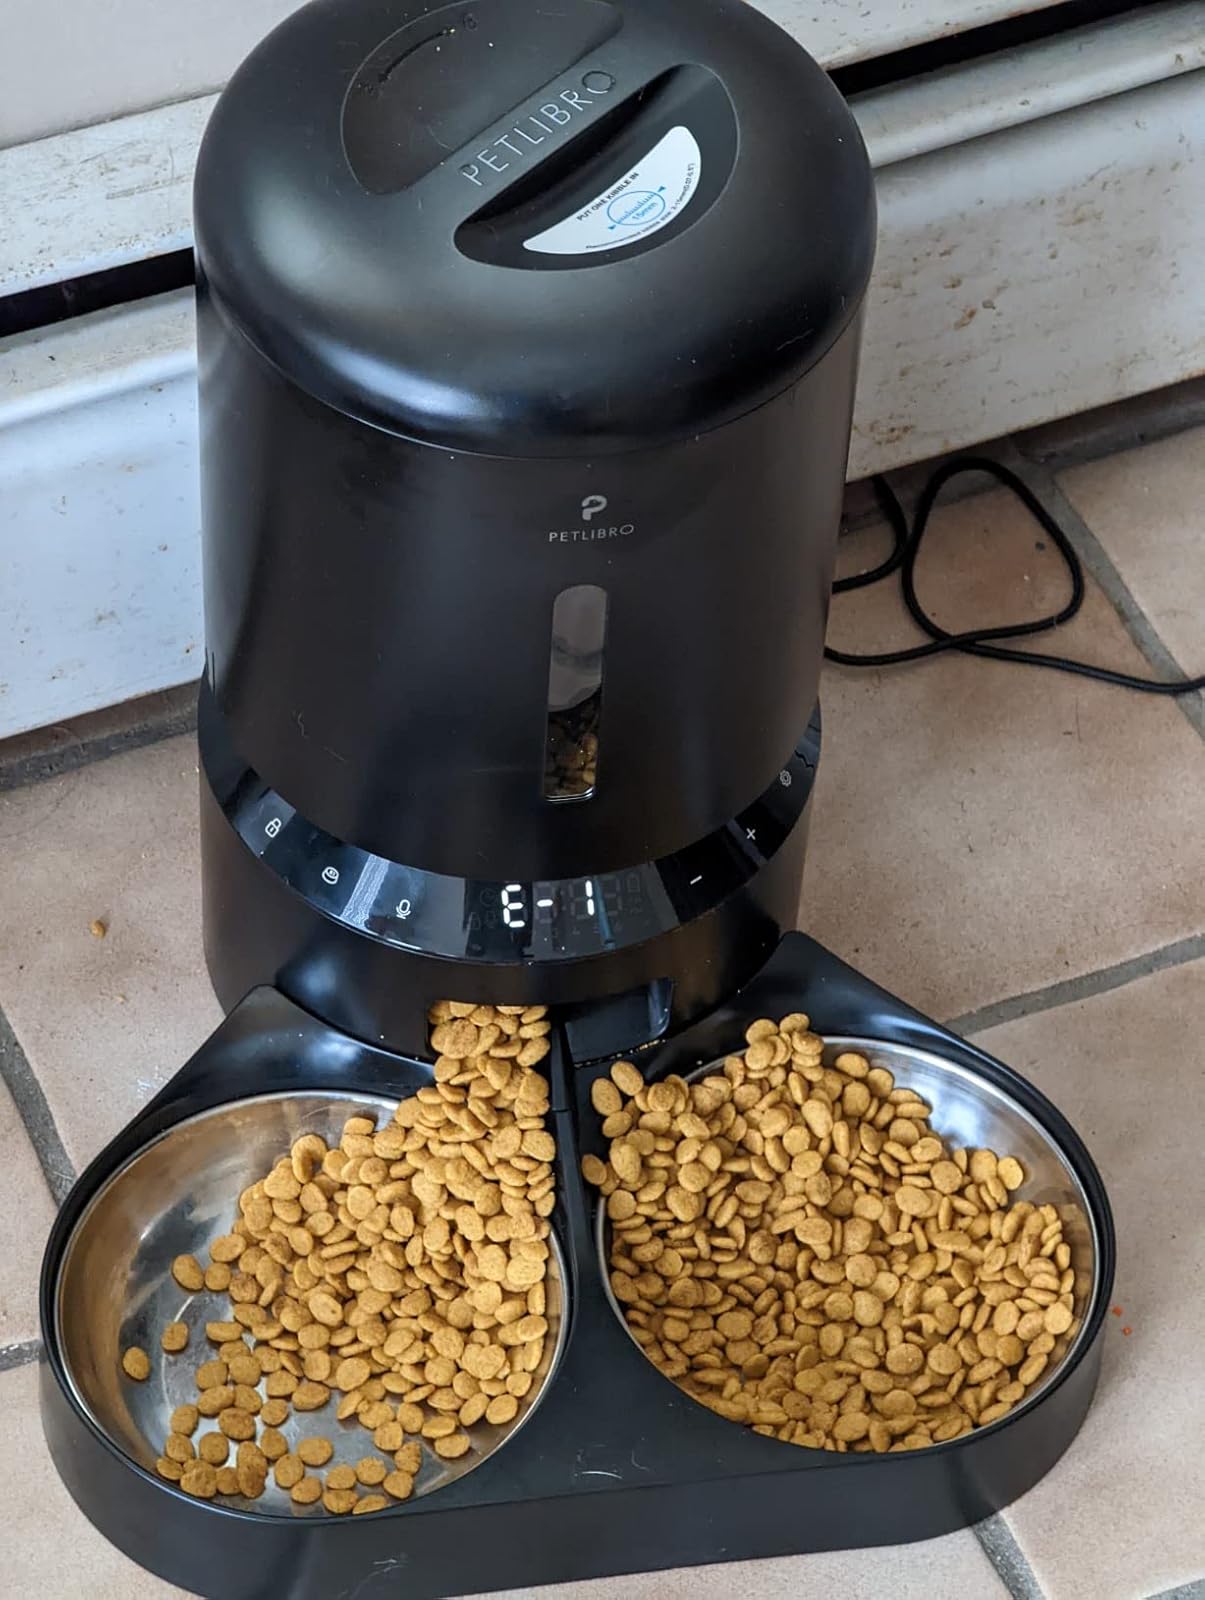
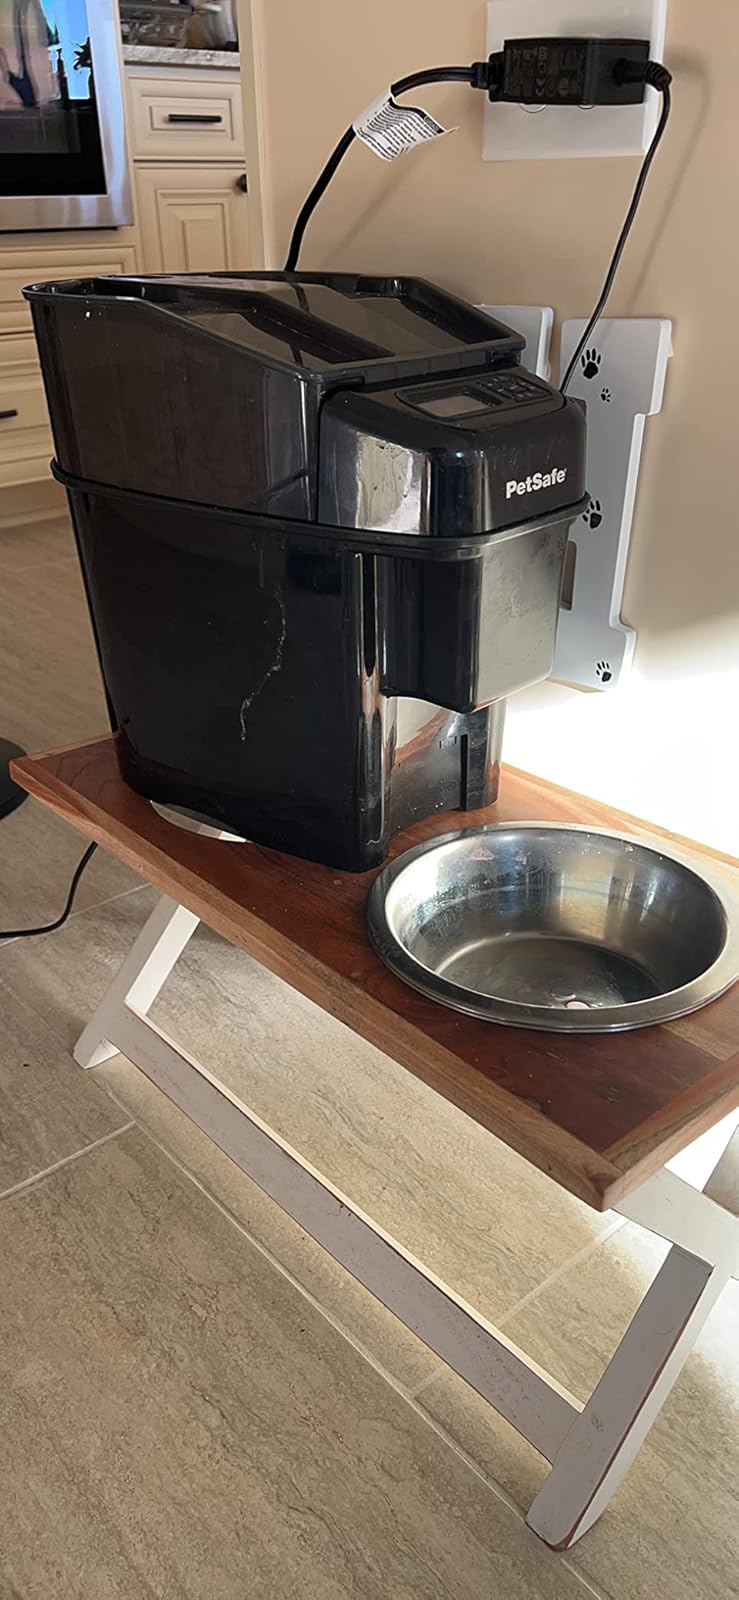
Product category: items_feeder
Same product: no